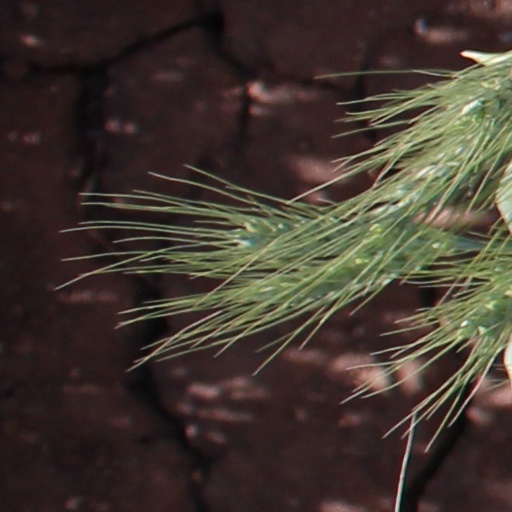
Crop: wheat